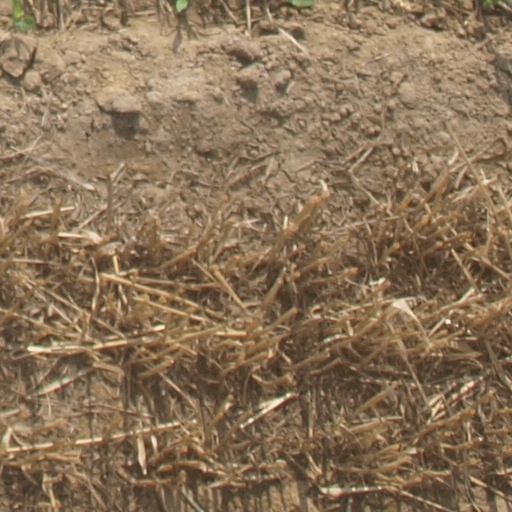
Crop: maize; corn